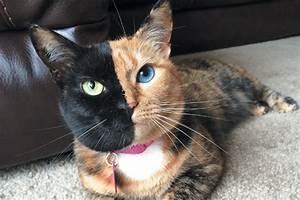
cat